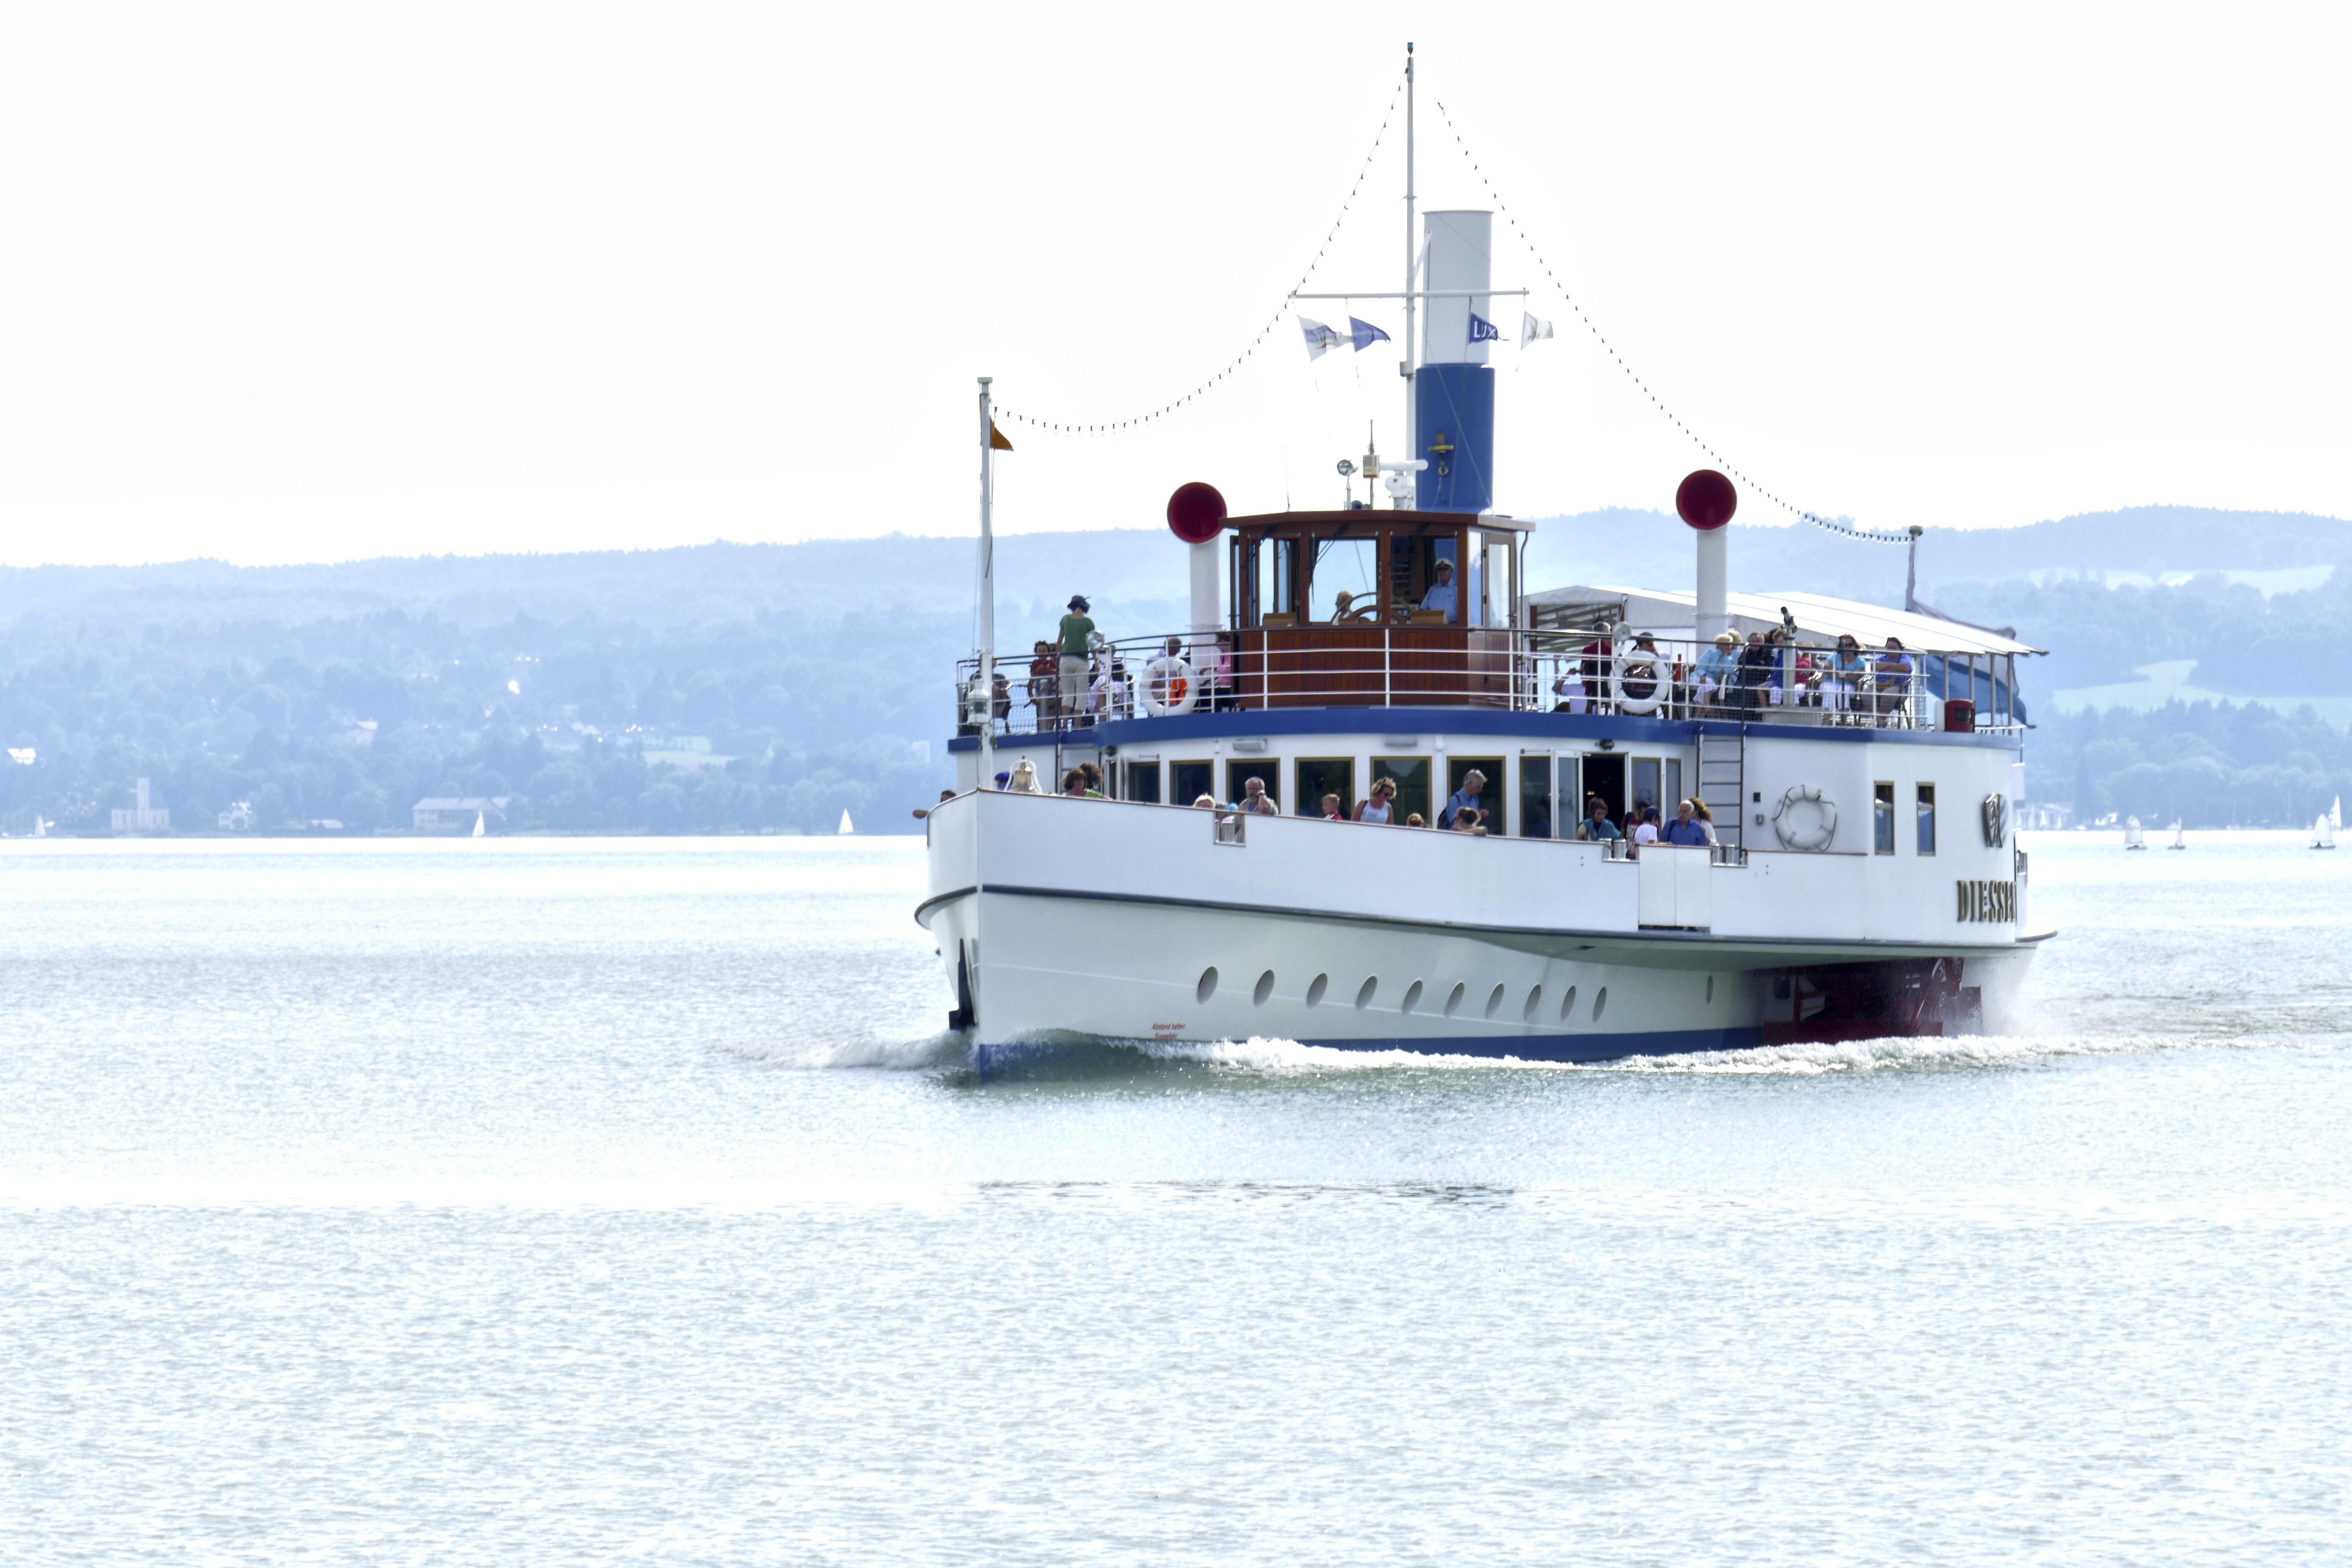
water, ship, vehicle, cargo ship, ferry, steamer, watercraft, steamboat, fishing vessel, motor ship, passenger ship, paddle steamer, boat trip, ammersee